High Line

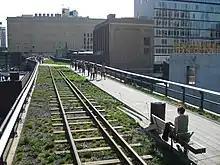
Reconstructed tracks at 20th Street, 2010

Public debate about the hazard began during the early 1900s. In 1929 the city, the state, and New York Central agreed on the West Side Improvement Project, conceived by New York City park commissioner Robert Moses. The project eliminated 105 street-level railroad crossings, added to Riverside Park, and included construction of the West Side Elevated Highway. The plans also included the construction of the St. John's Freight Terminal at Spring Street, which was completed in 1936 and replaced the street-level St. John's Park Terminal in present-day Tribeca. The West Side Improvement cost more than $150 million, worth about $ billion in dollars. The last stretch of street-level track was removed from Eleventh Avenue in 1941.